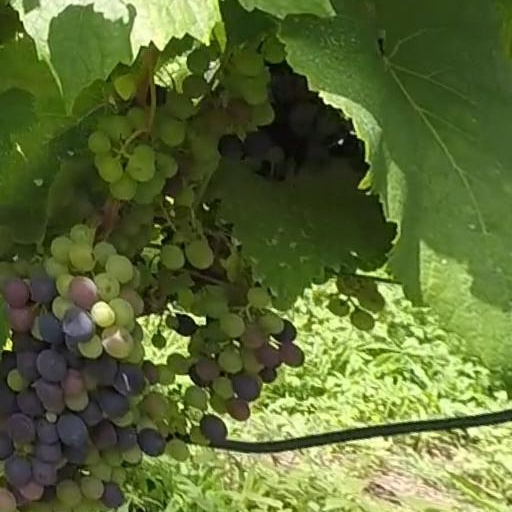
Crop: grape